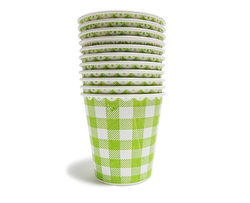
Label: paper